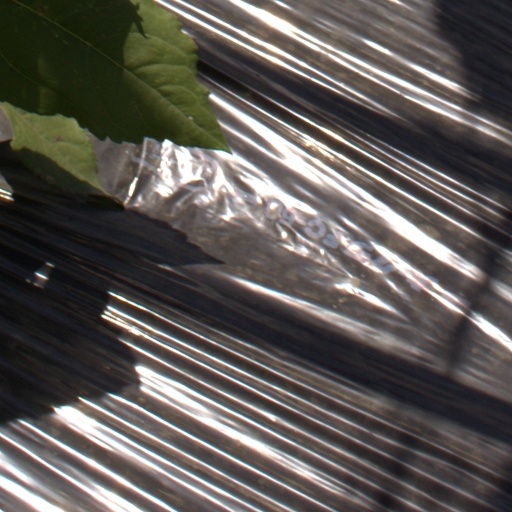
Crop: Jerusalem artichoke